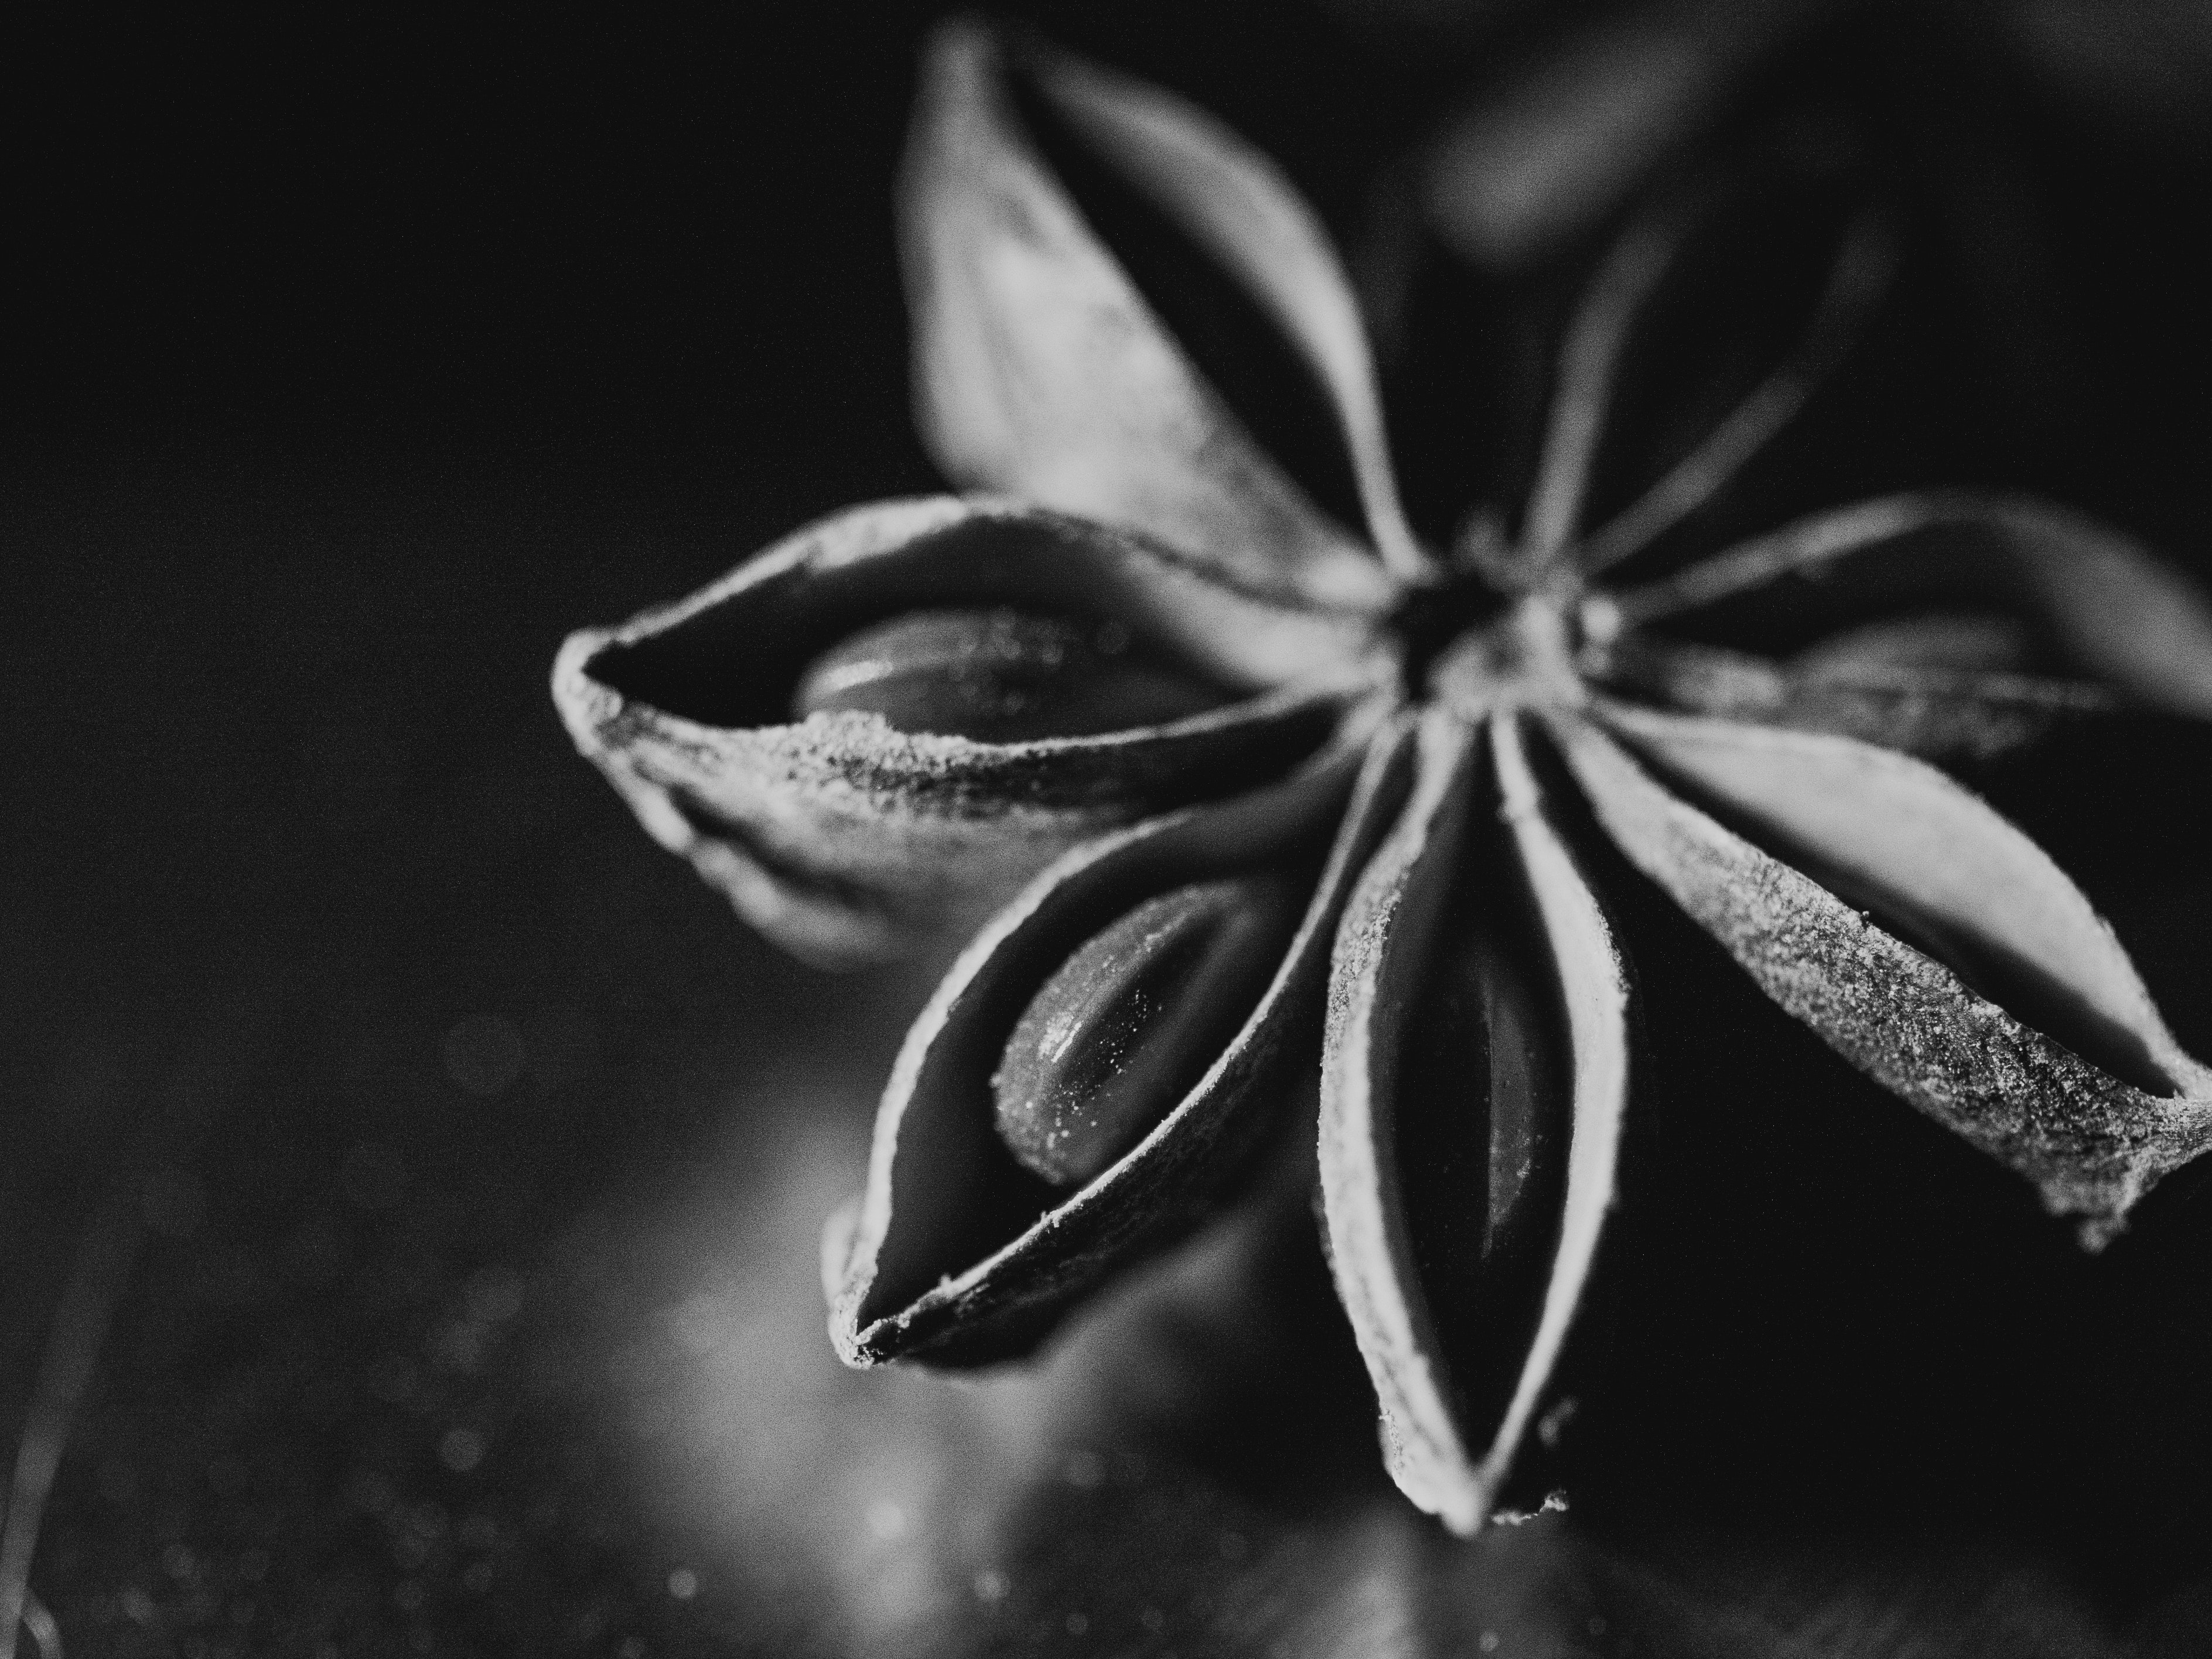
black and white, monochrome photography, still life photography, black, monochrome, petal, close up, photography, plant, macro photography, flower, leaf, star anise, stock photography, style, still life, anise, wildflower, lily family, perennial plant